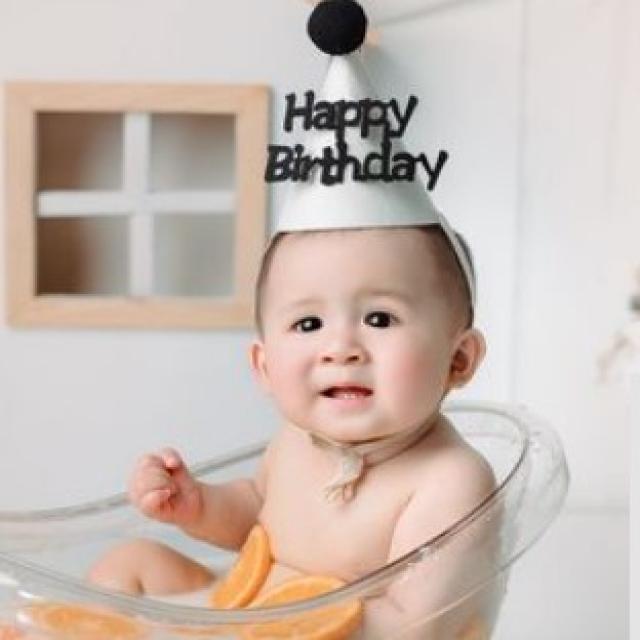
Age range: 0-12